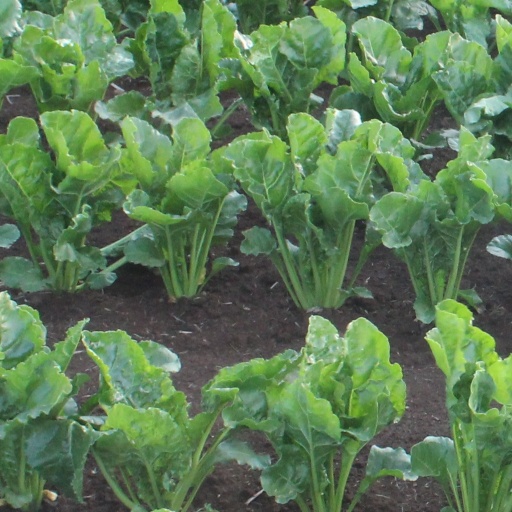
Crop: sugar beet